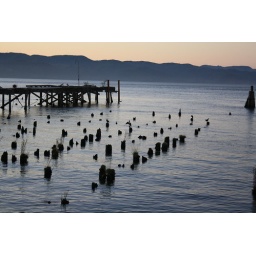
taken in astoria of the astoria bridge and/or the columbia river